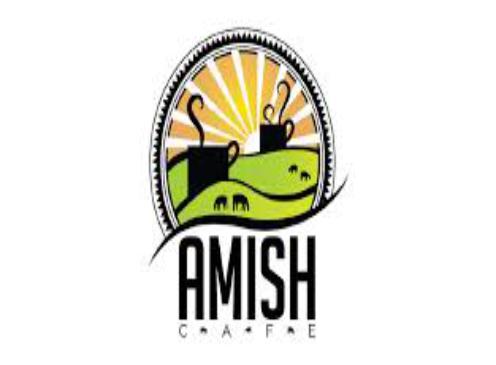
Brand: amish
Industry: Necessities